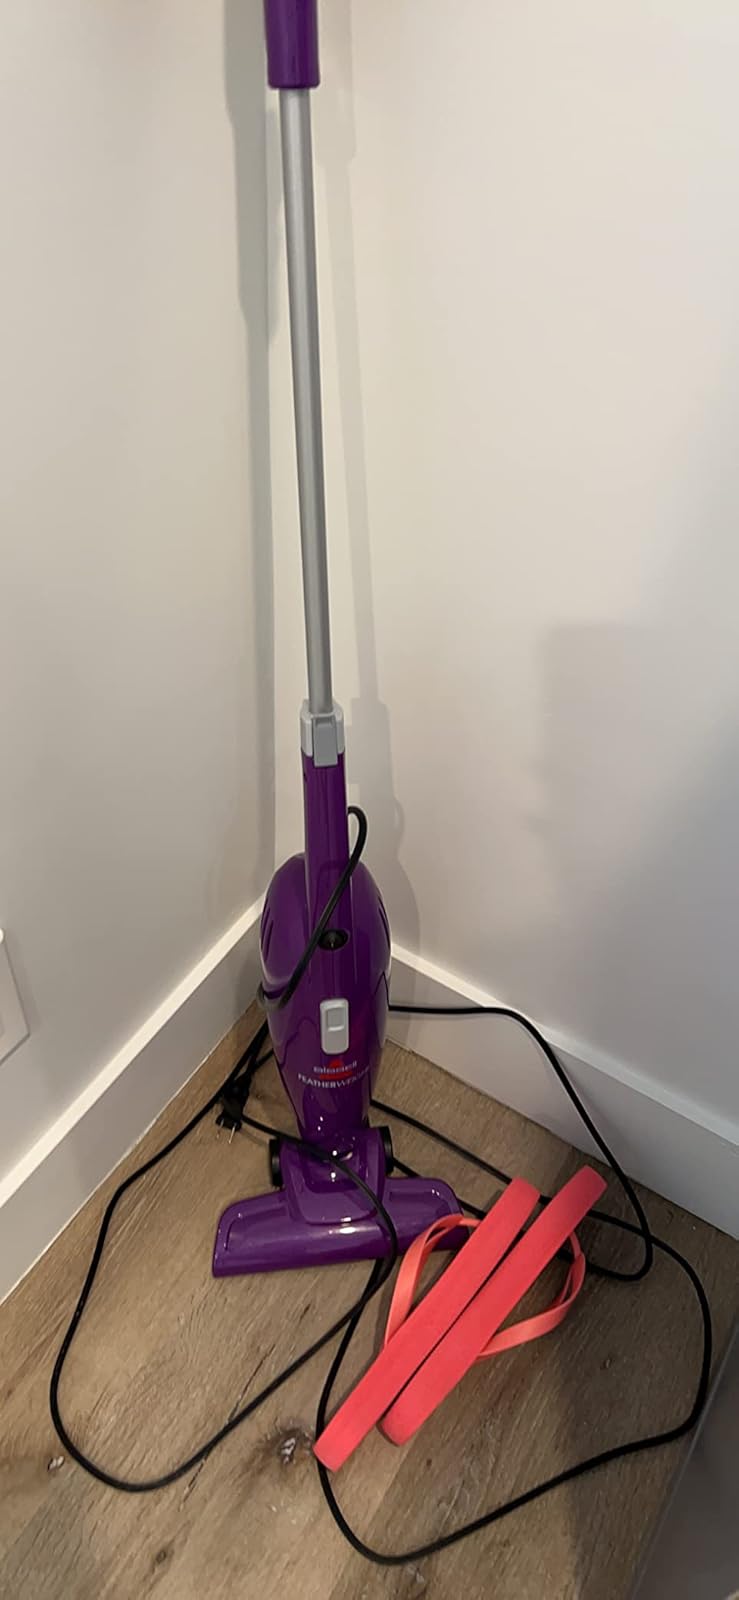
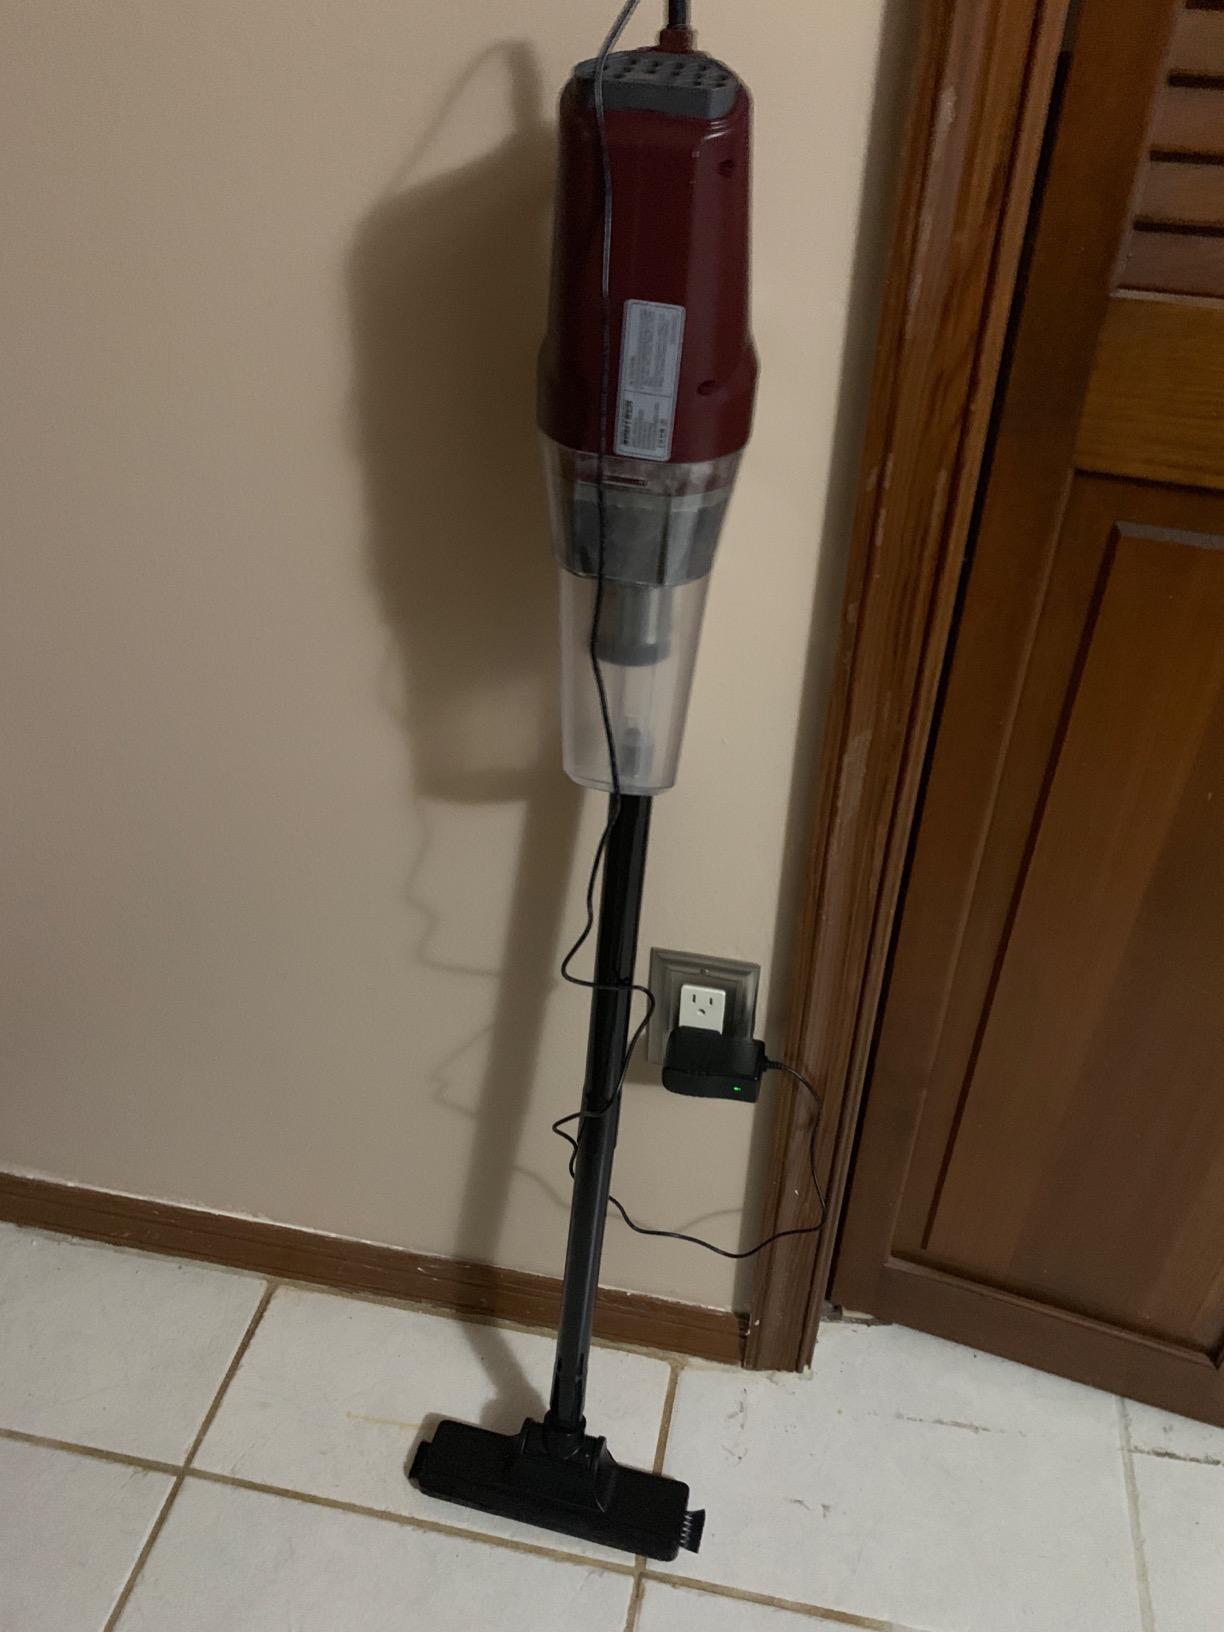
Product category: items_vacuum
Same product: no